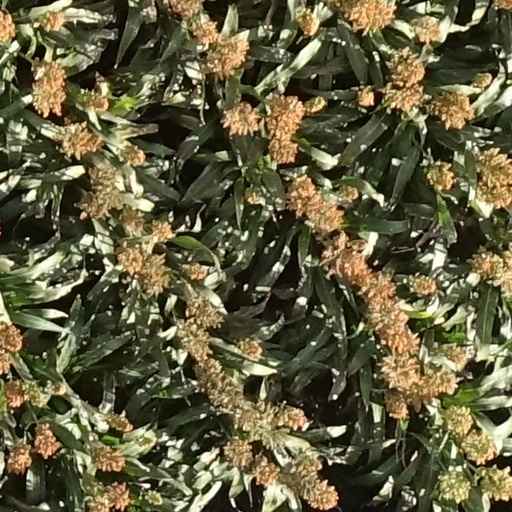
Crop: sorghum